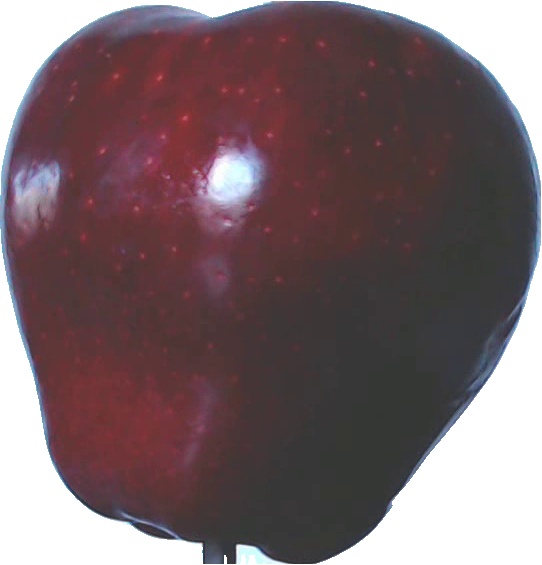
Label: apple_red_delicios_1